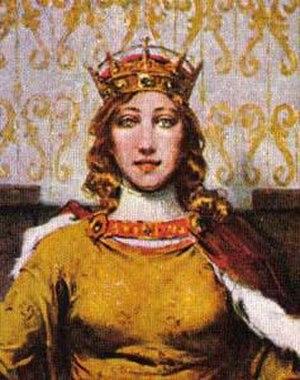
Jean II de Portugal, en portugais João II fut le 13ᵉ roi de Portugal. Il était le fils du roi Alphonse V de Portugal et d’Isabelle de Portugal, reine de Portugal. Jean II succéda à son père après son abdication. Cependant, en 1477, Alphonse V reprit le pouvoir et Jean ne redevint roi qu’en 1481.